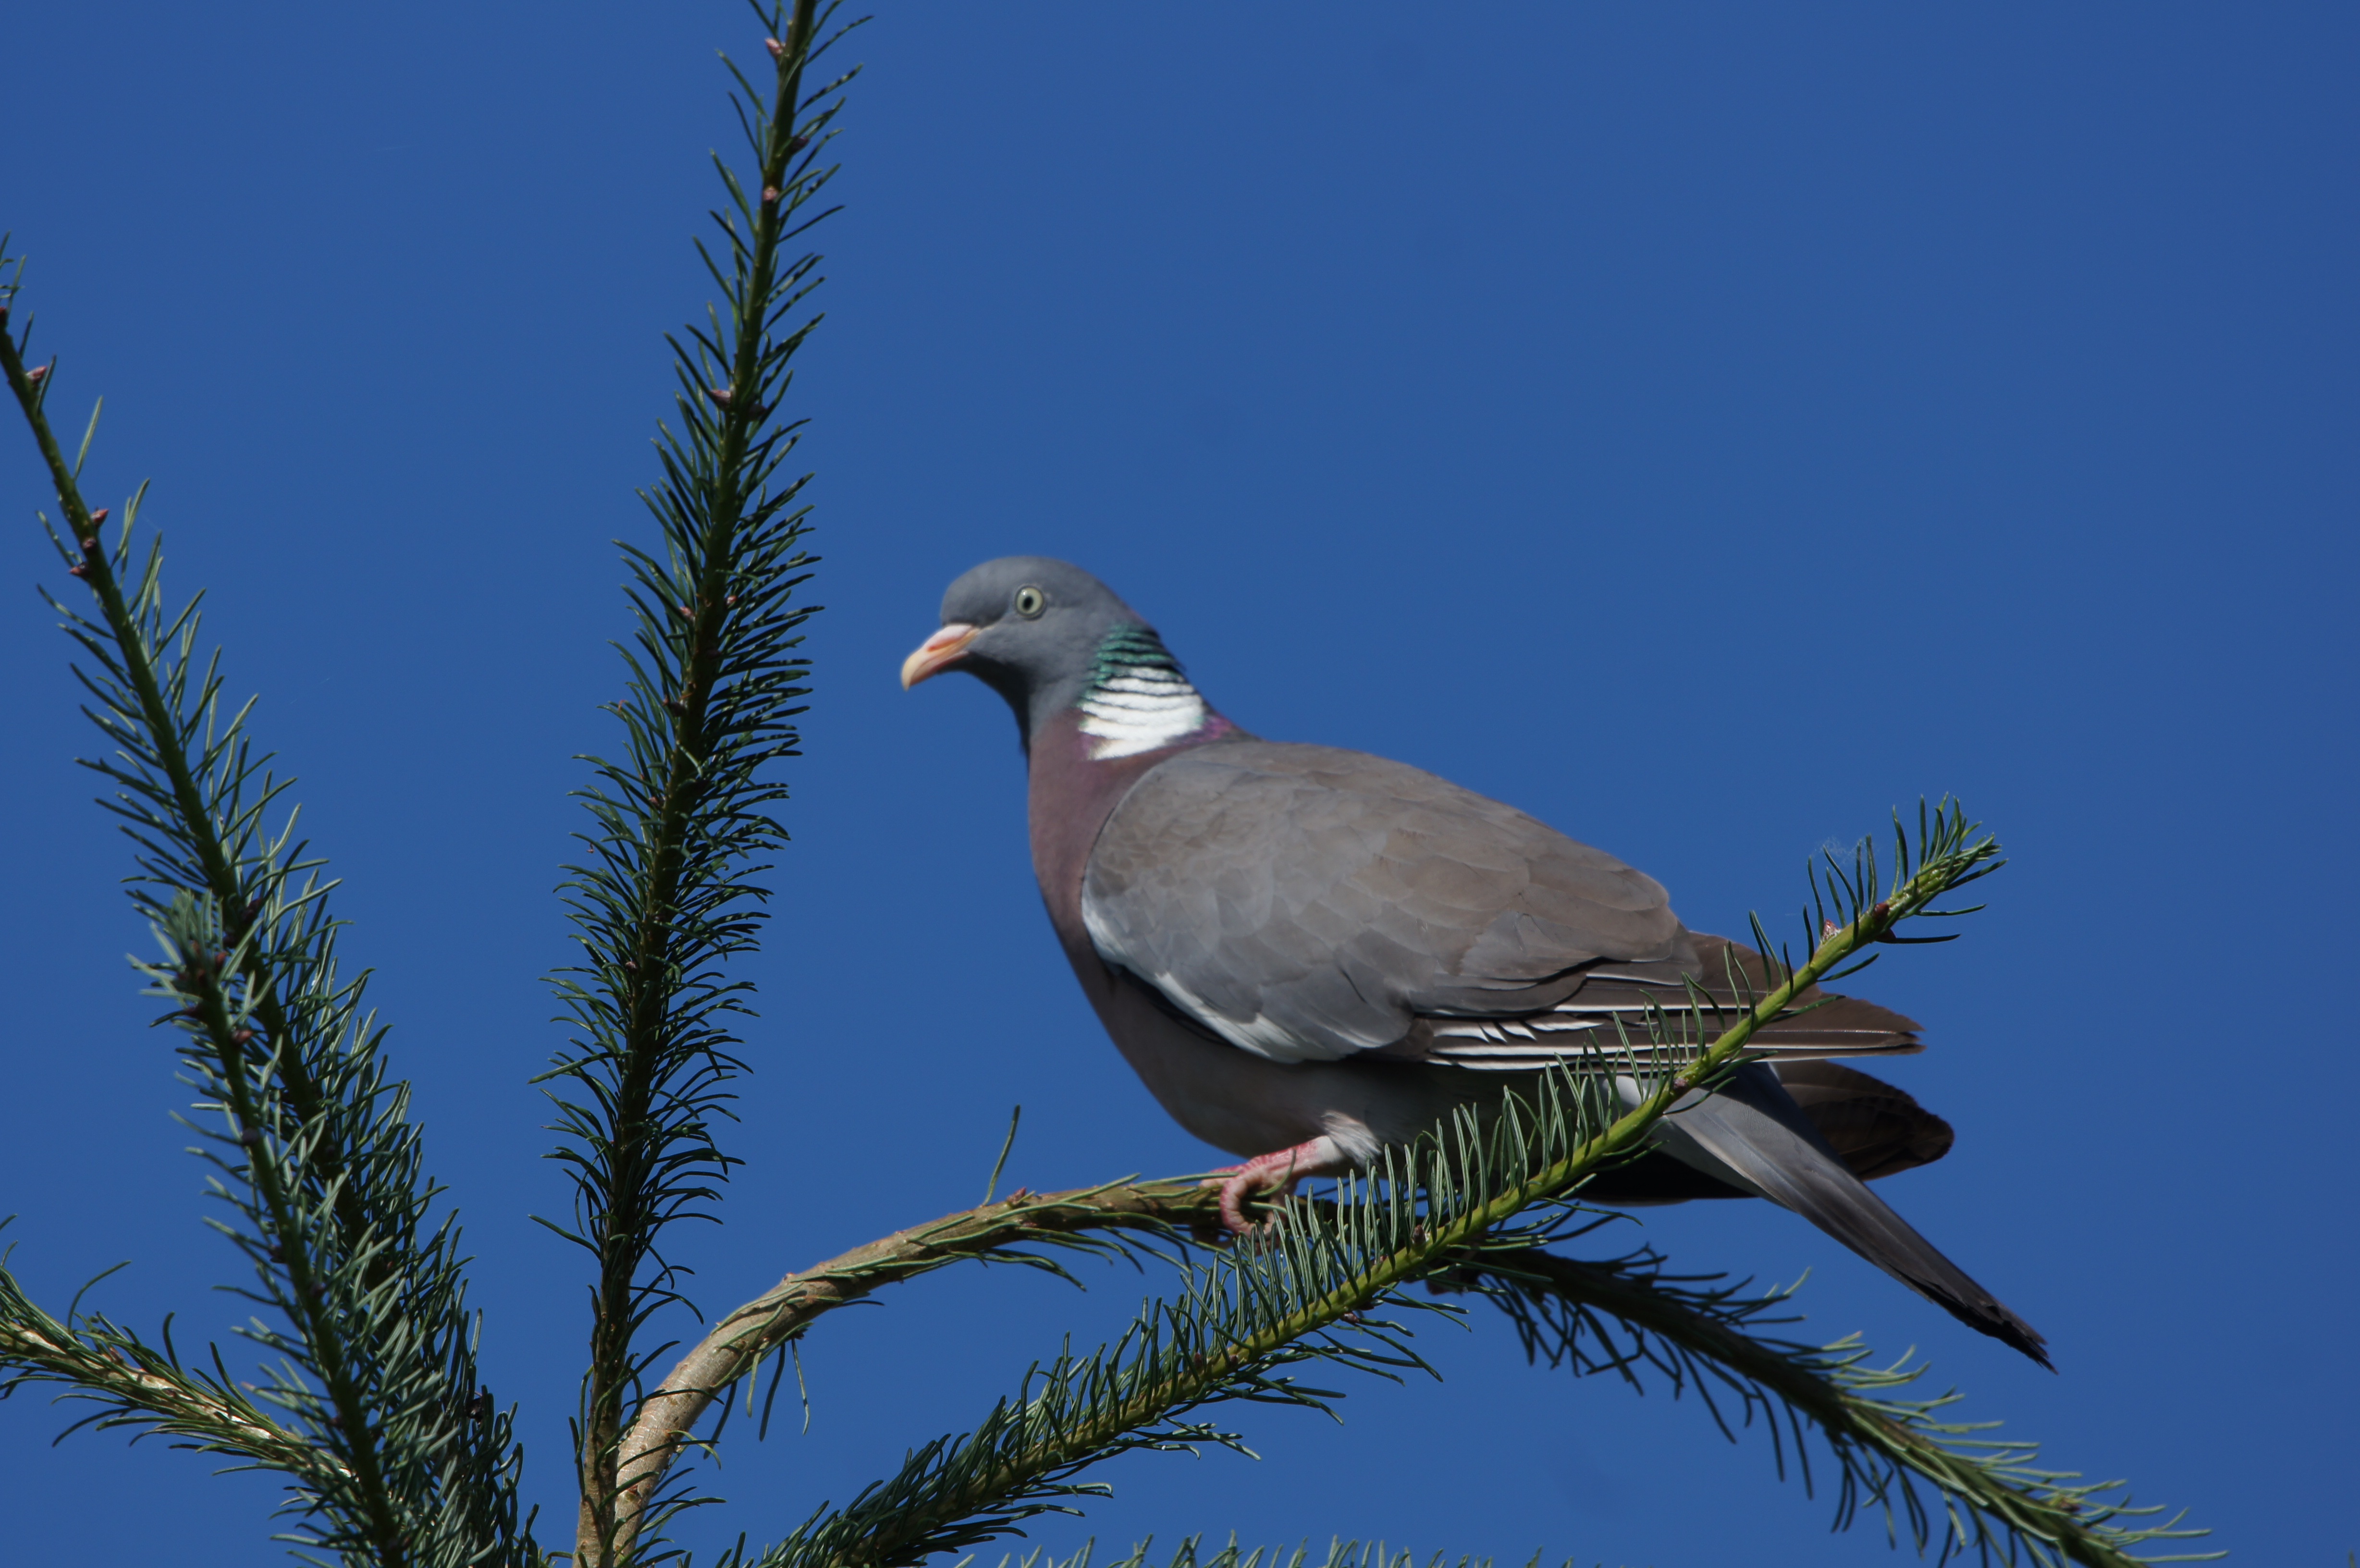
tree, bird, wing, sky, wildlife, beak, blue, fauna, dove, vertebrate, pigeons and doves, stock dove